Bandidos Motorcycle Club

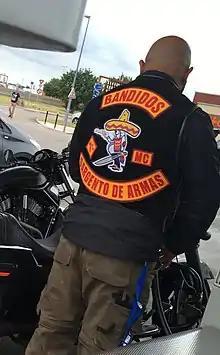
Bandidos

The Bandidos Motorcycle Club is organized by local chapters, with state and regional officers, as well as a national chapter made up of four regional vice-presidents and a national president. The leadership of the club consists of an international president, known as "El Presidente", who has authority over every club chapter. The club also has Nomad chapters, made up of members not bound by geographical location, which are responsible for security, counterintelligence and internal discipline. The Bandidos' "mother chapter" is based in Houston, Texas.